Renault 9 and 11

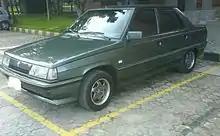
Renault 9 second facelift (phase 2)

Both cars were also more conservatively engineered, although they retained front wheel drive, Renault abandoned the Douvrin (or "Suitcase") transmission in sump engine which it had shared with Peugeot-Citroën in the Renault 14, in favour of its in-house power unit – the venerable C-type "Cléon" engine with an end on mounted transmission. This mechanical layout, along with the 9/11's suspension design, was to become the basis of all small Renaults for the next 15 years or so.